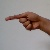
The image shows a hand gesture representing the letter 'G' in Indian Sign Language.